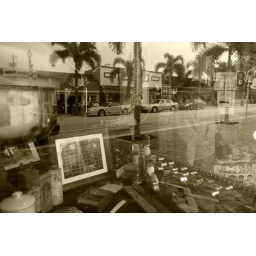
Vintage Barber Shop accessories in a shop window display with the store fronts across the street reflected in the glass.